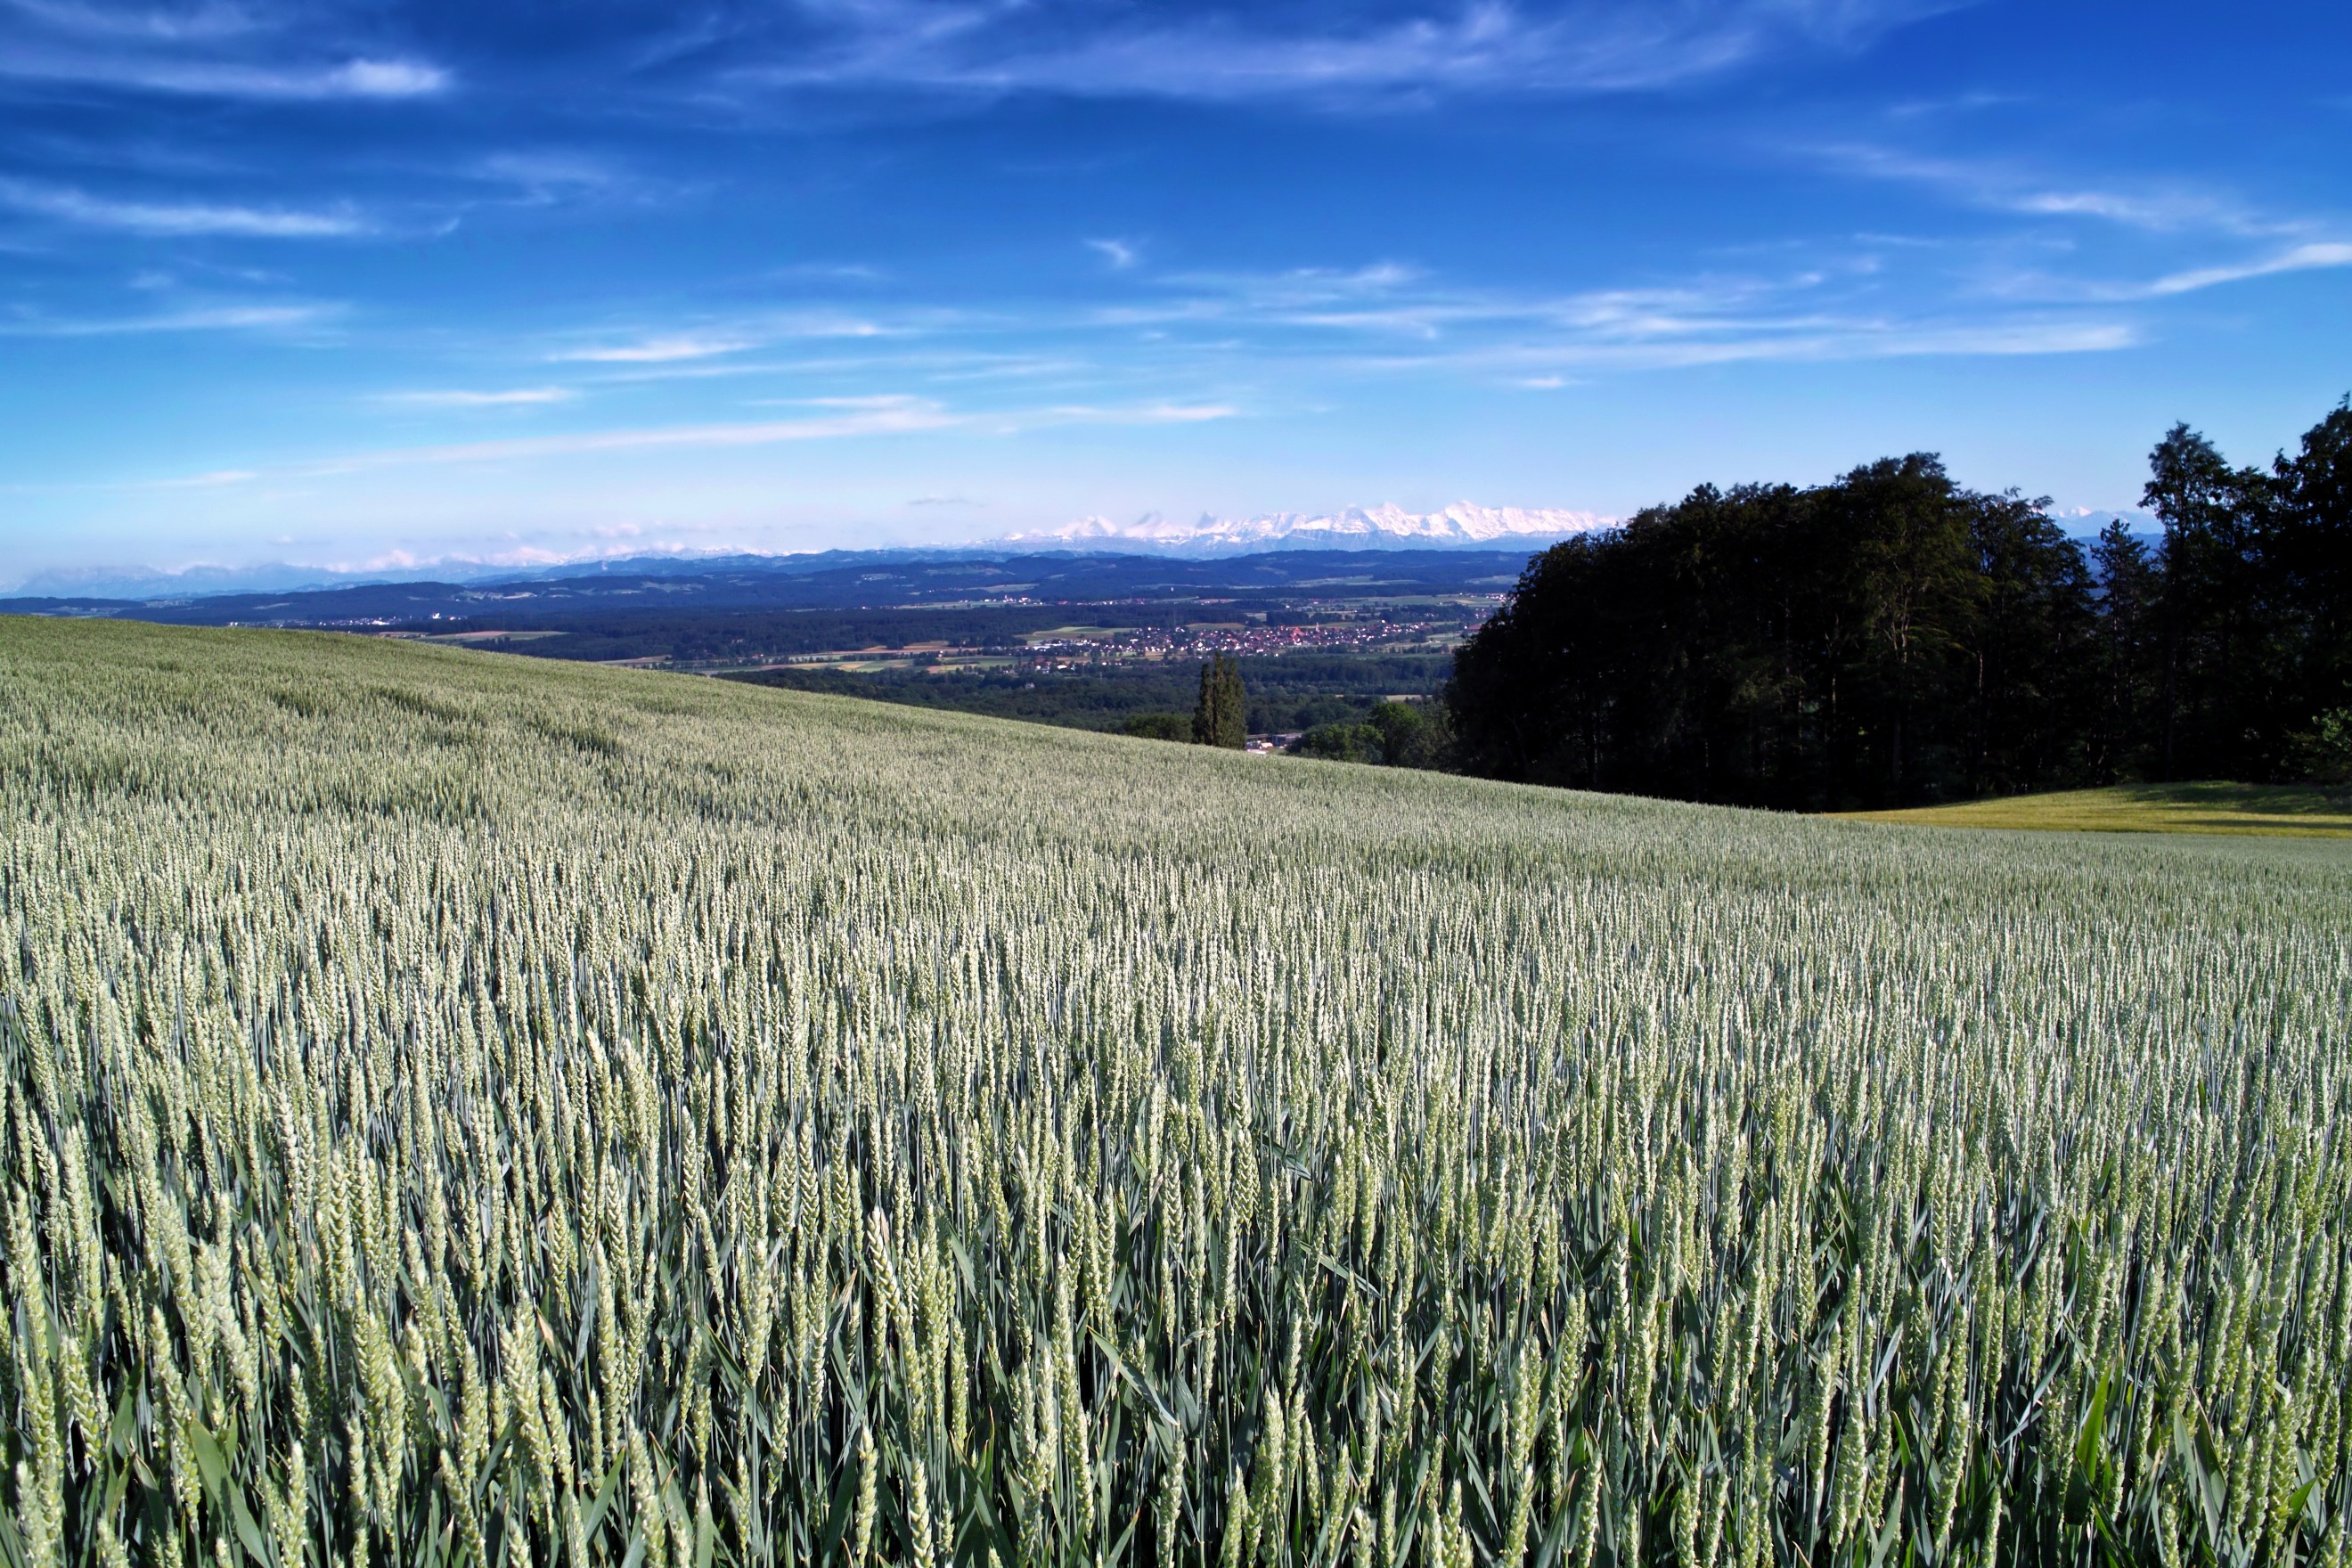
landscape, tree, nature, forest, grass, horizon, mountain, cloud, plant, sky, field, farm, meadow, wheat, grain, prairie, countryside, sunlight, hill, flower, rural, green, crop, scenic, agriculture, plain, trees, outside, mountains, grassland, switzerland, habitat, ecosystem, rural area, natural environment, grass family, woody plant, mountainous landforms